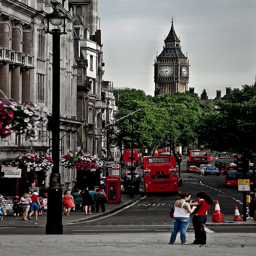
A street with busses and people and a clock tower in the distance.
A London cityscape with Big Ben and a red doubledecker bus in the distance.
people  walking on sidewalks on a busy city street,
People standing in a busy city street next to buildings.
an image of a group of people that are out in the street